Sonam Tsemo

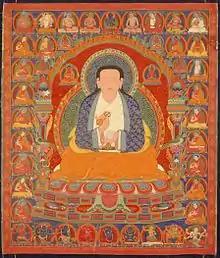
Sonam Tsemo and his lineage, 17th-century painting from Ngor Monastery

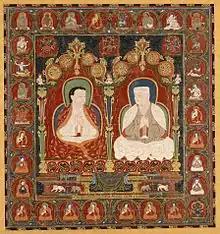
Teacher (Lama) Sonam Tsemo, 6th-century painting, Boston Museum of Fine Art

Sonam Tsemo (1142–1182) (or Lobpon Rinpoche Sonam Tsemo), an important Tibetan sprititual leader and Buddhist scholar, was the second of the so-called Five Venerable Supreme Sakya Masters of Tibet, the founding fathers of the Sakya tradition.